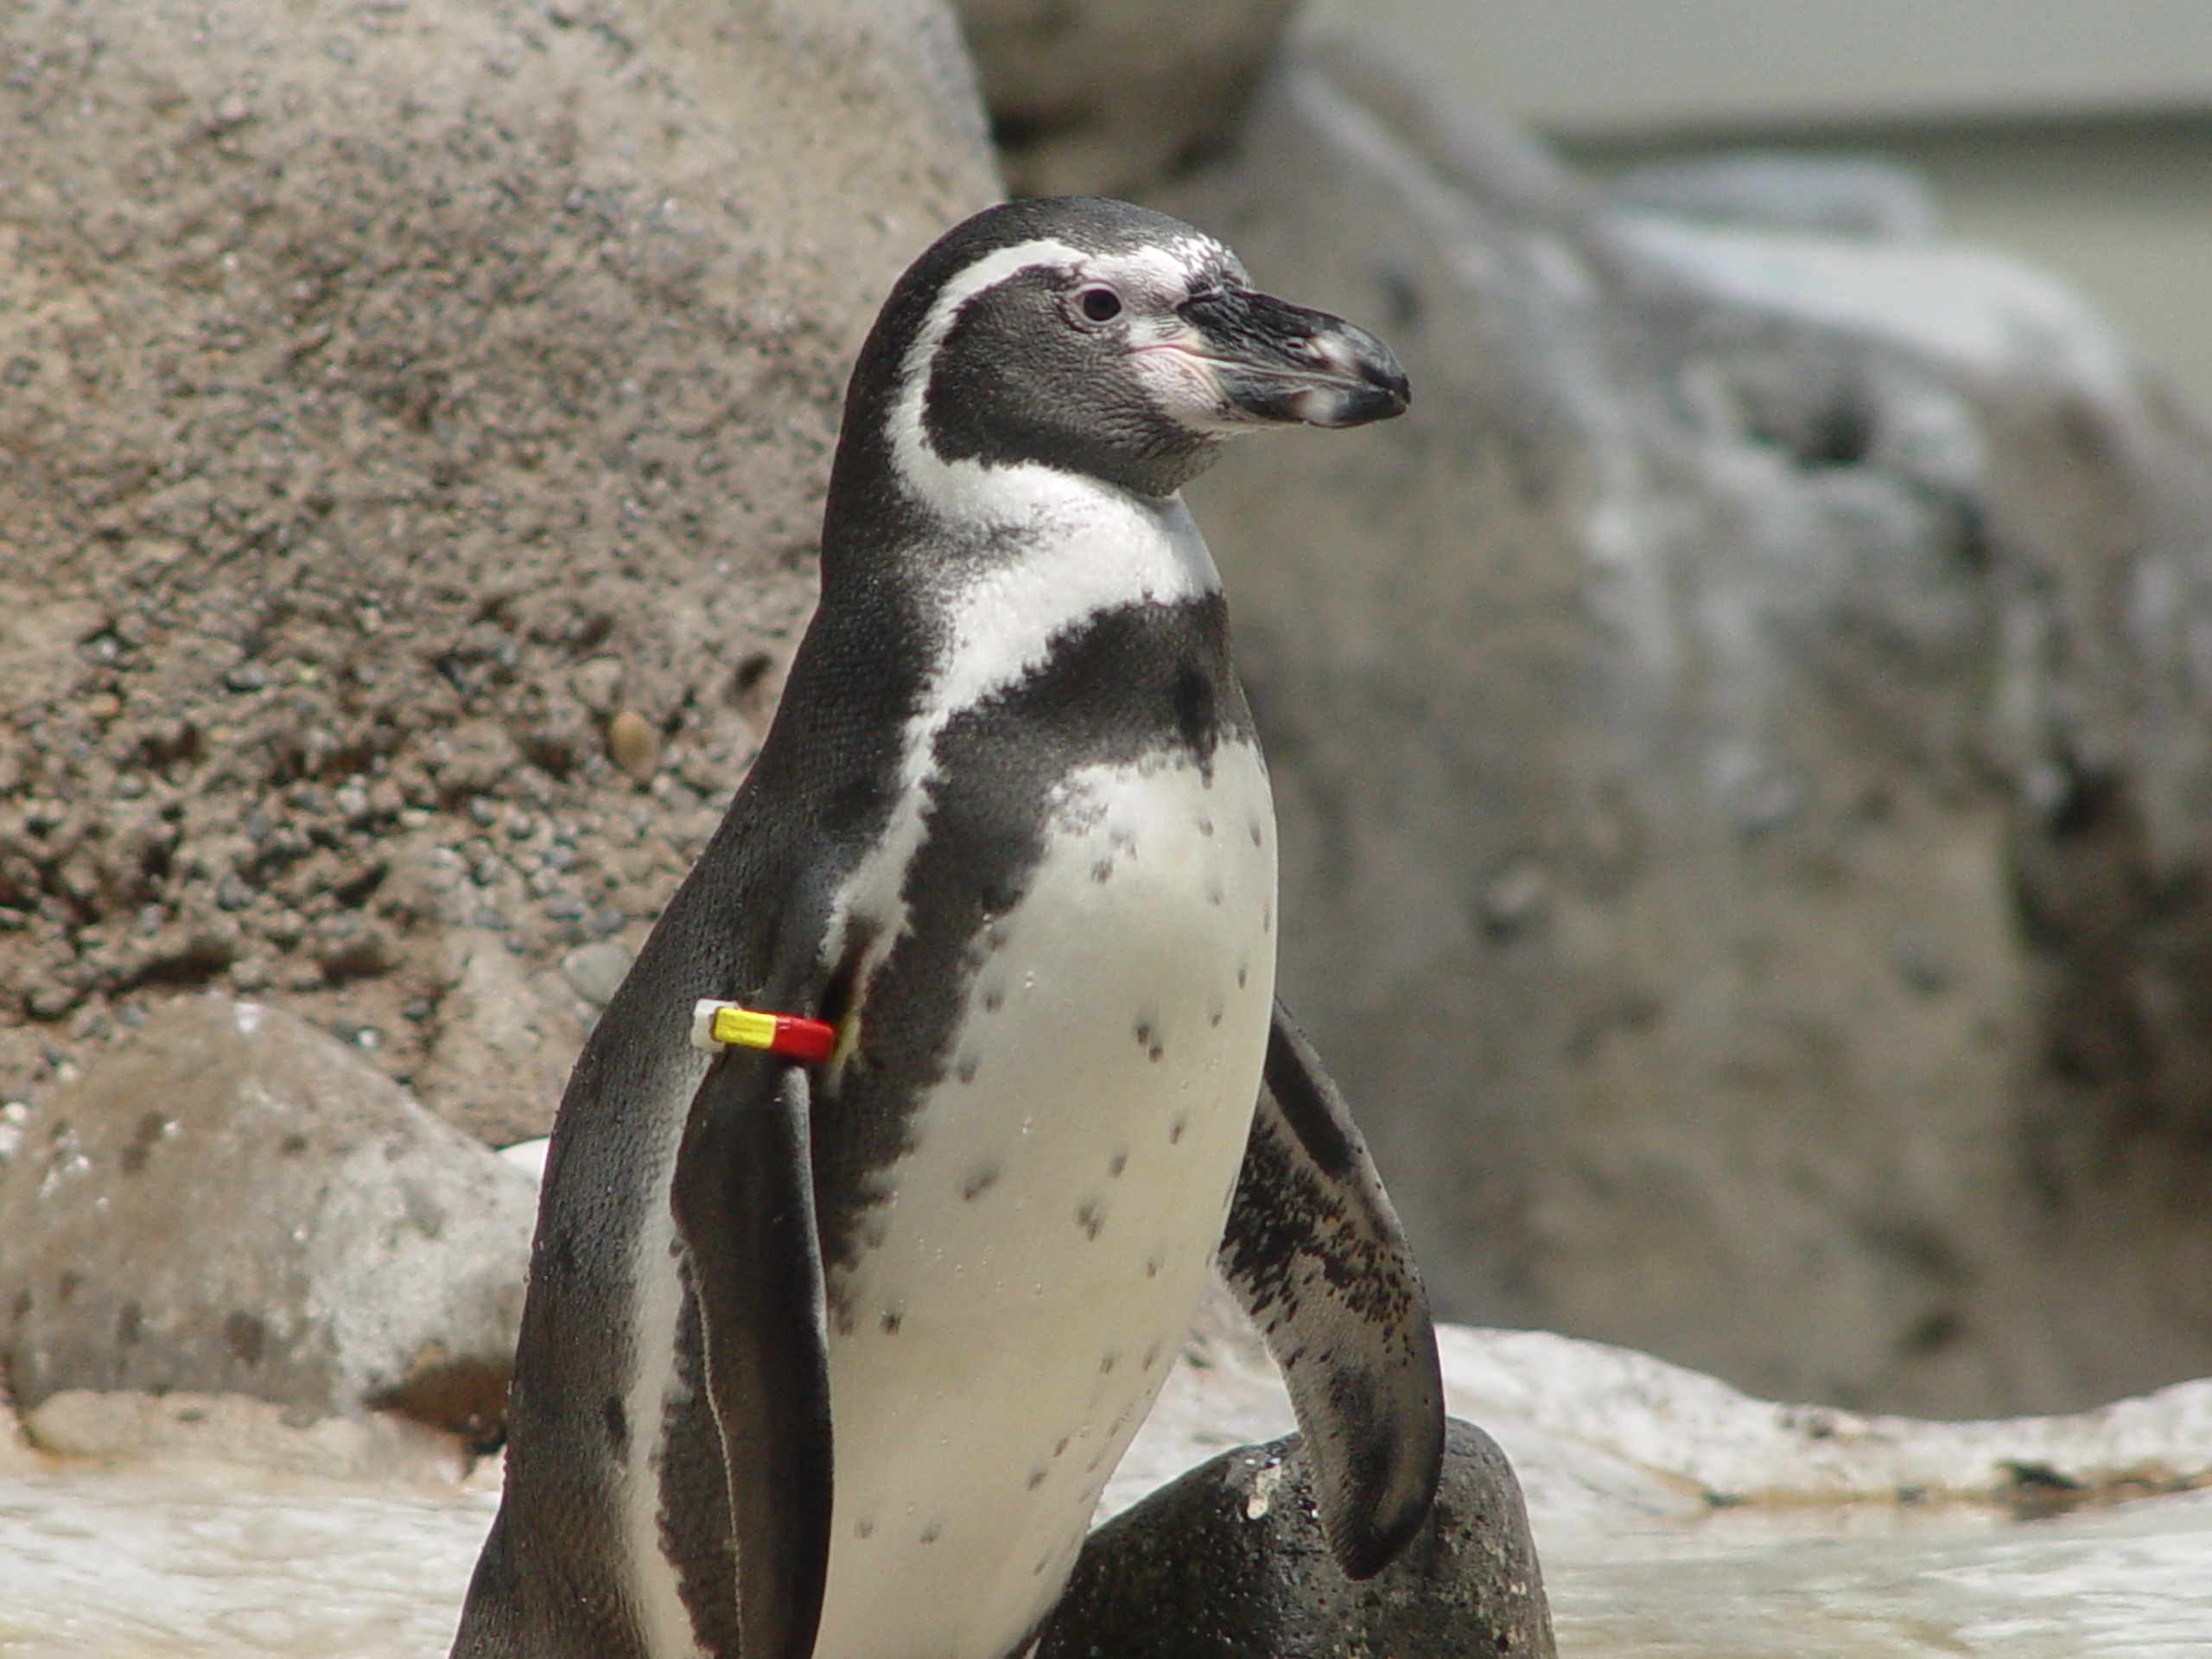
nature, bird, animal, wildlife, zoo, beak, fauna, penguin, vertebrate, flightless bird